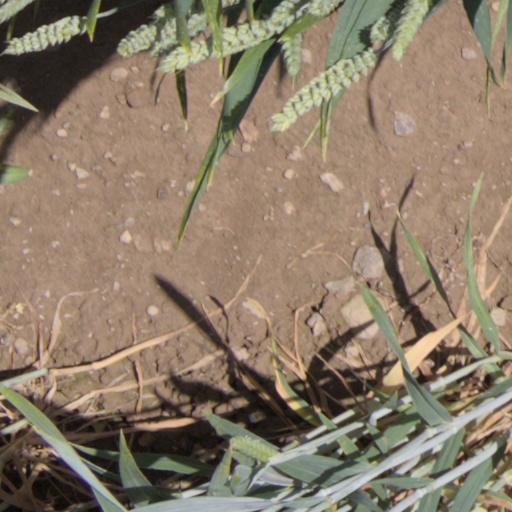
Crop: wheat